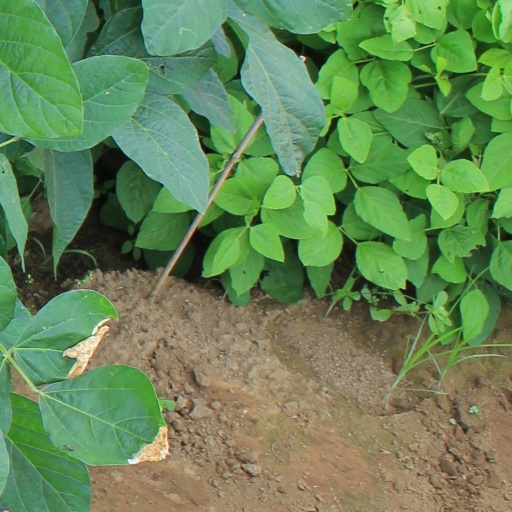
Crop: soybean